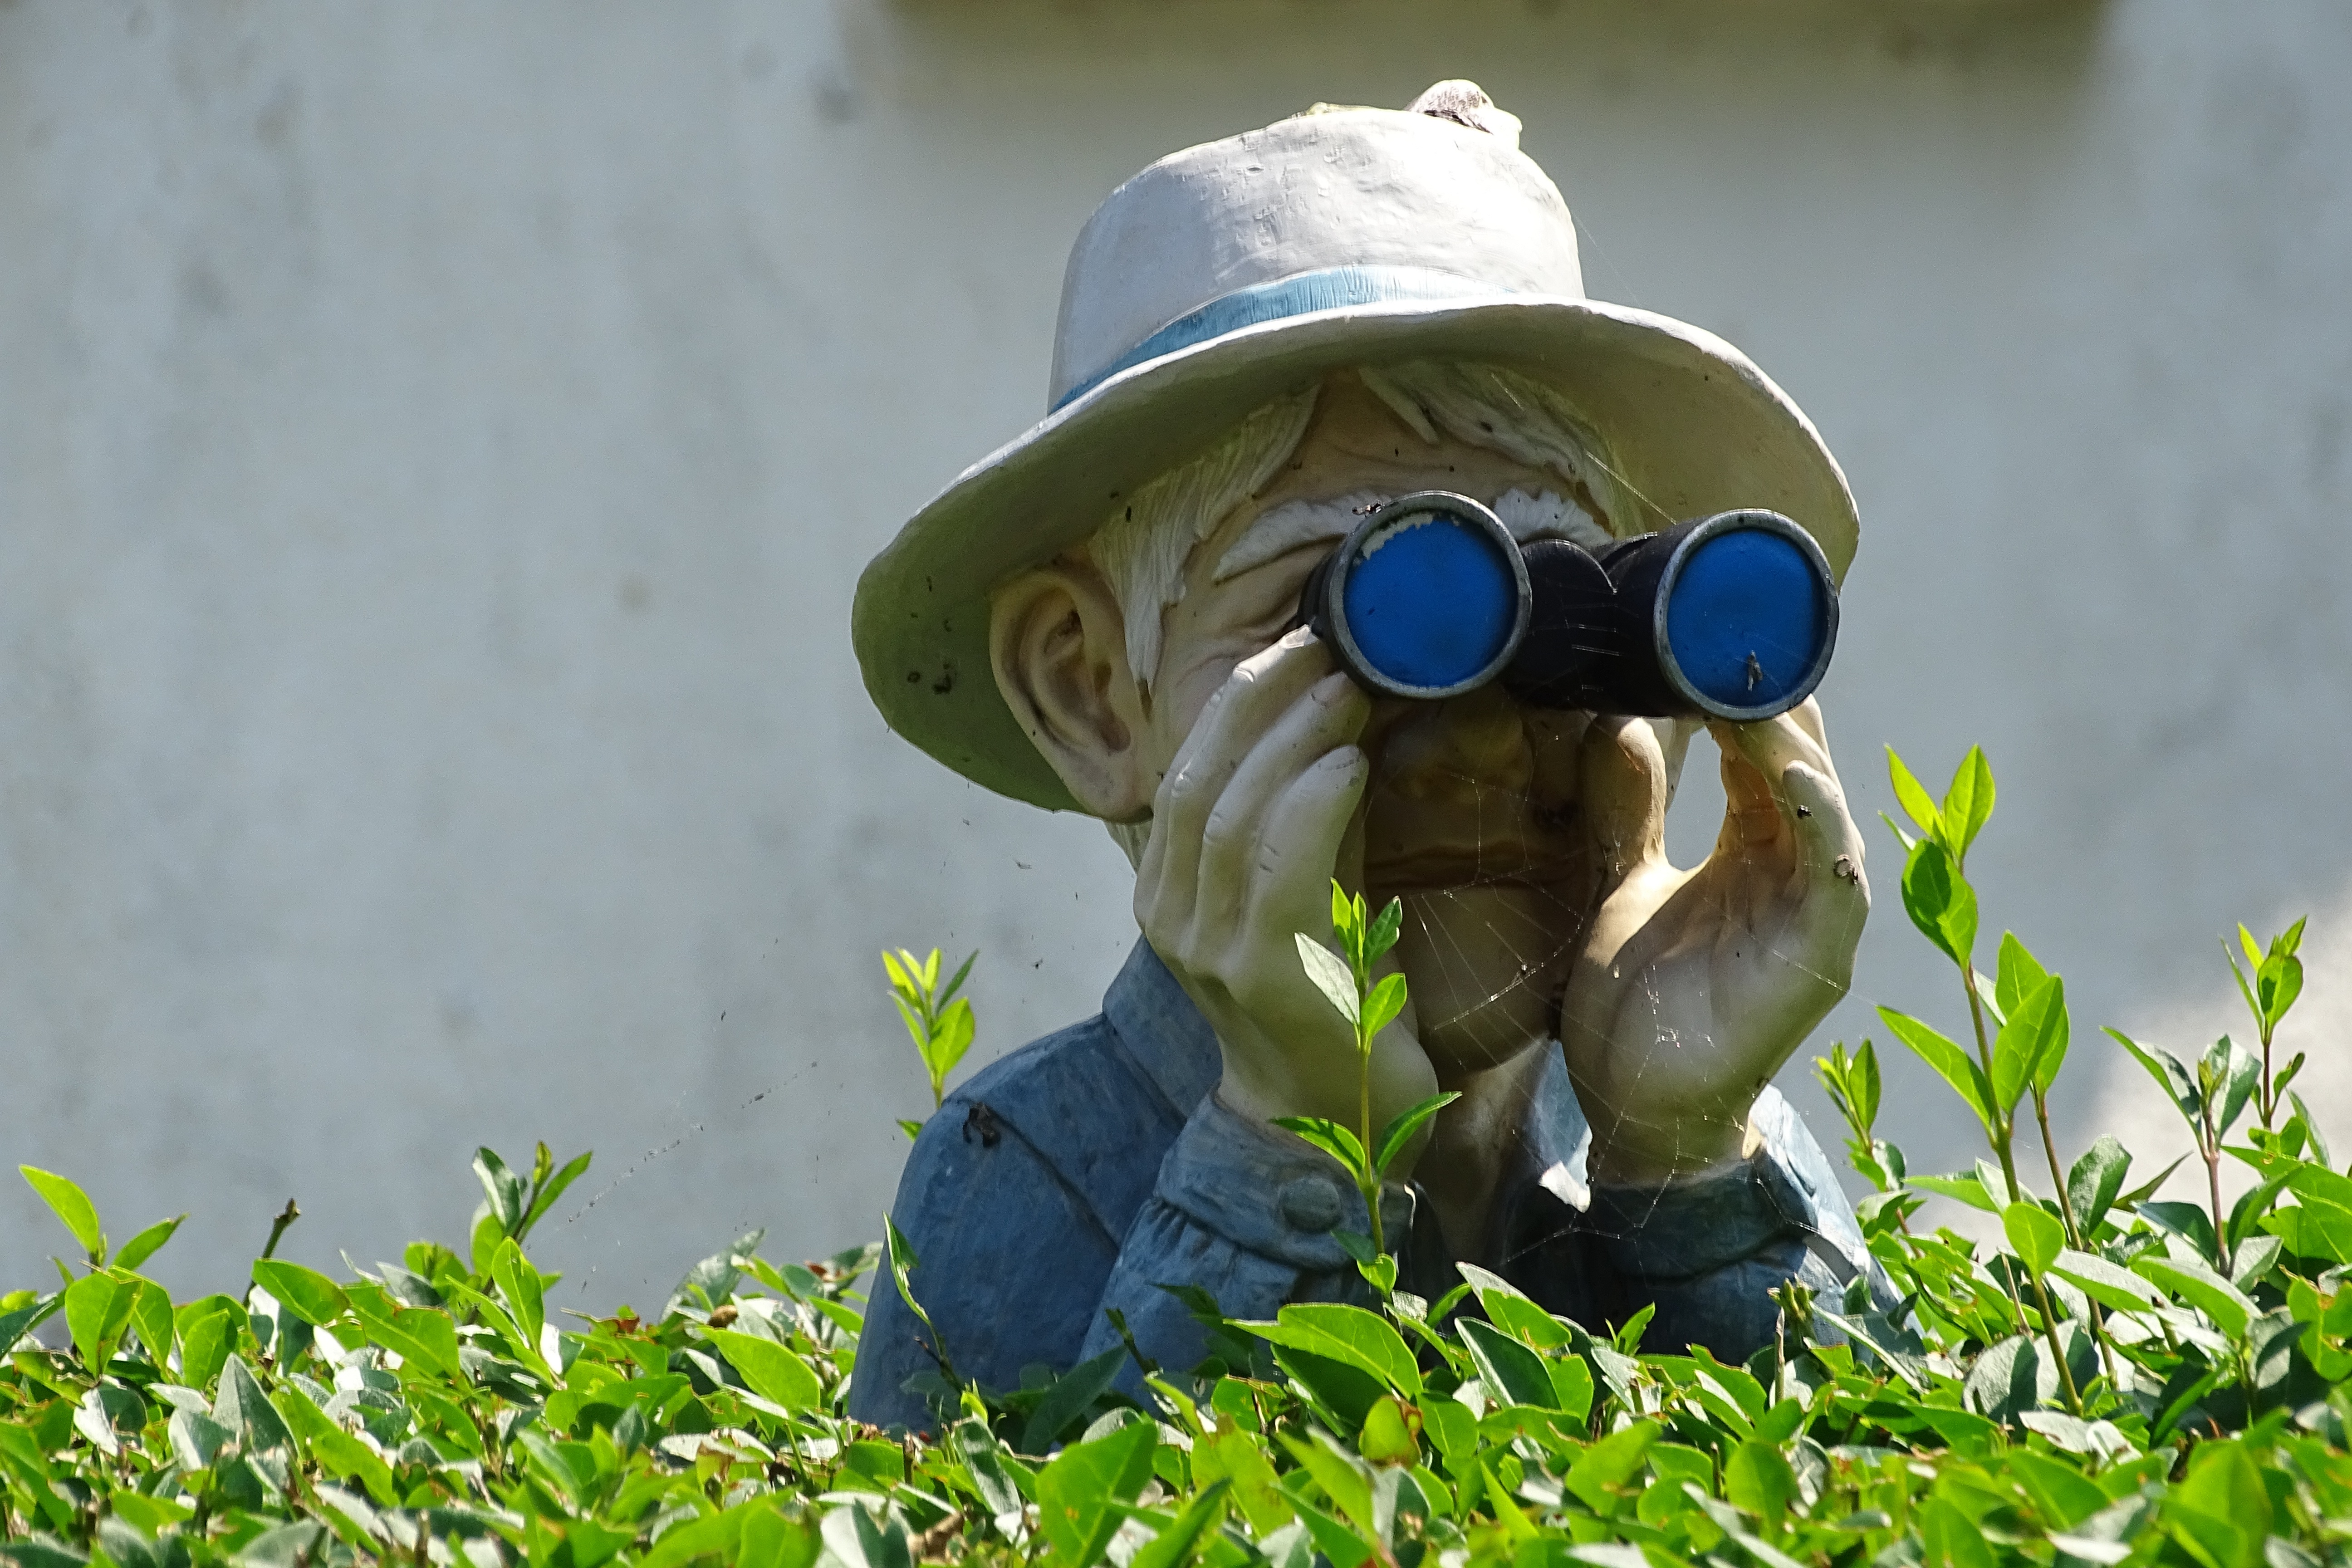
grass, flower, bush, statue, green, show, blue, agriculture, garden, deco, hide, hedge, binokkel